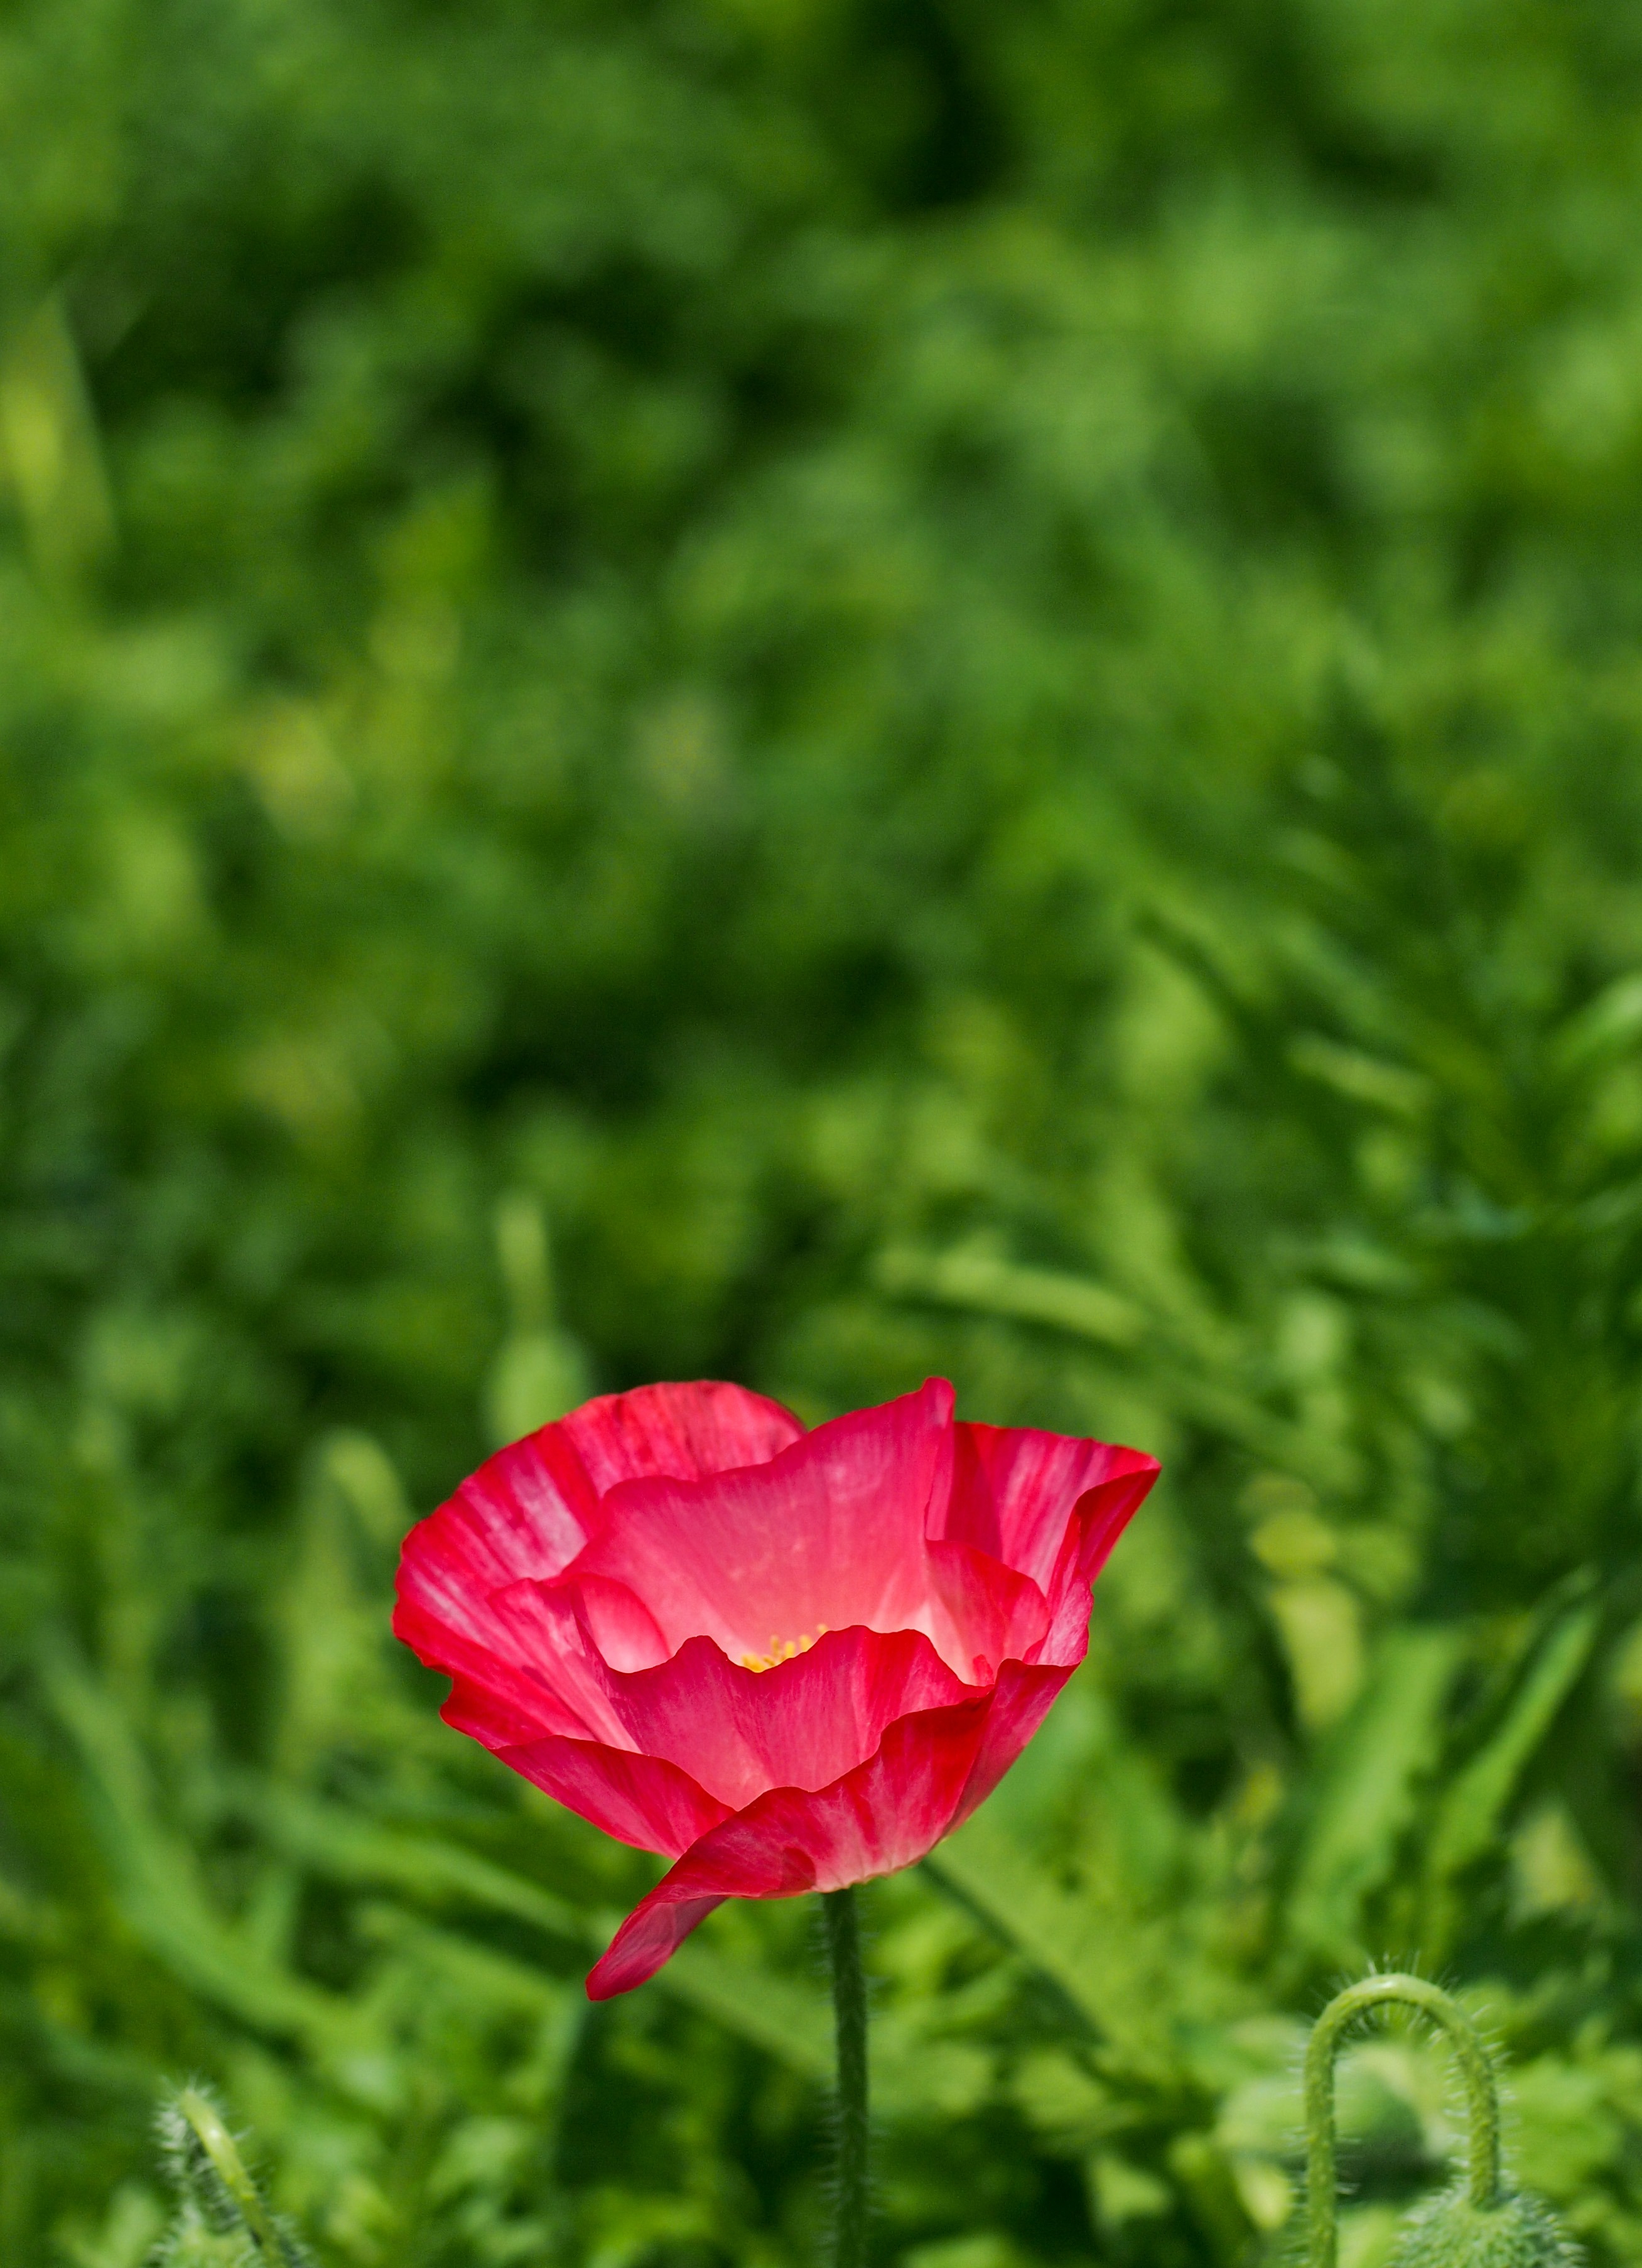
landscape, nature, grass, plant, field, lawn, meadow, leaf, flower, petal, green, red, natural, botany, flora, wildflower, poppy, macro photography, flowering plant, plant stem, land plant